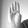
ASL letter: B